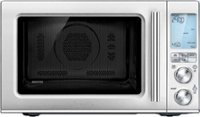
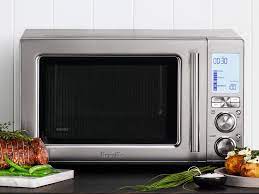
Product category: misc
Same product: yes